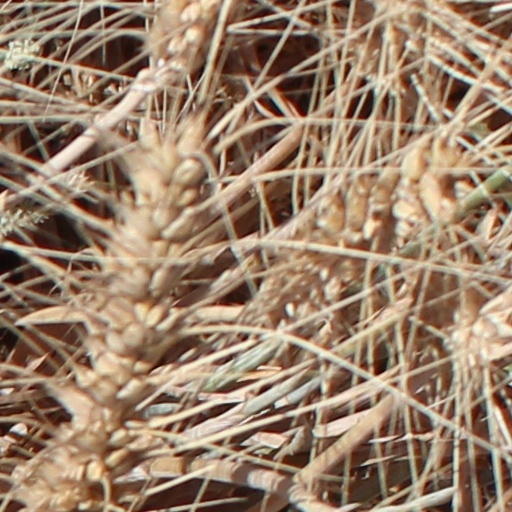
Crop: wheat